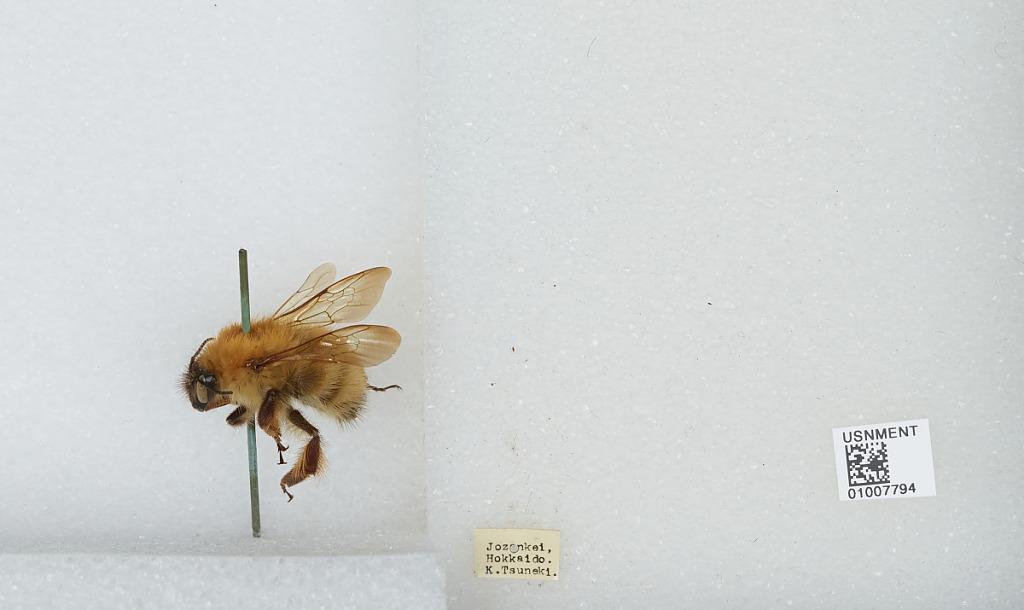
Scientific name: Bombus (Diversobombus) diversus Smith
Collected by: K. Tsuneki
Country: Japan
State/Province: Hokkaido
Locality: Jozankei
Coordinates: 42.9692, 141.168